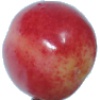
Label: Cherry Rainier 1